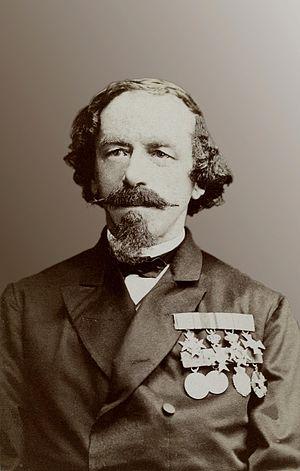
Hermann von Rosenberg (1817 - 1888), naturaliste néerlandais.
Le baron Carl Benjamin Hermann von Rosenberg, né le 7 avril 1817 à Darmstadt et mort le 15 novembre 1888 à La Haye, est un militaire et un naturaliste néerlandais d'origine allemande.